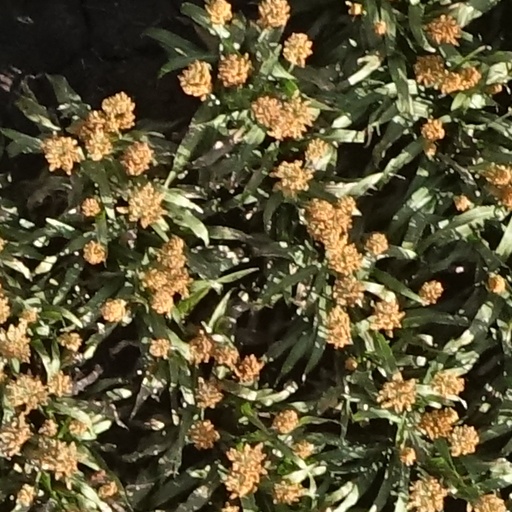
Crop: sorghum